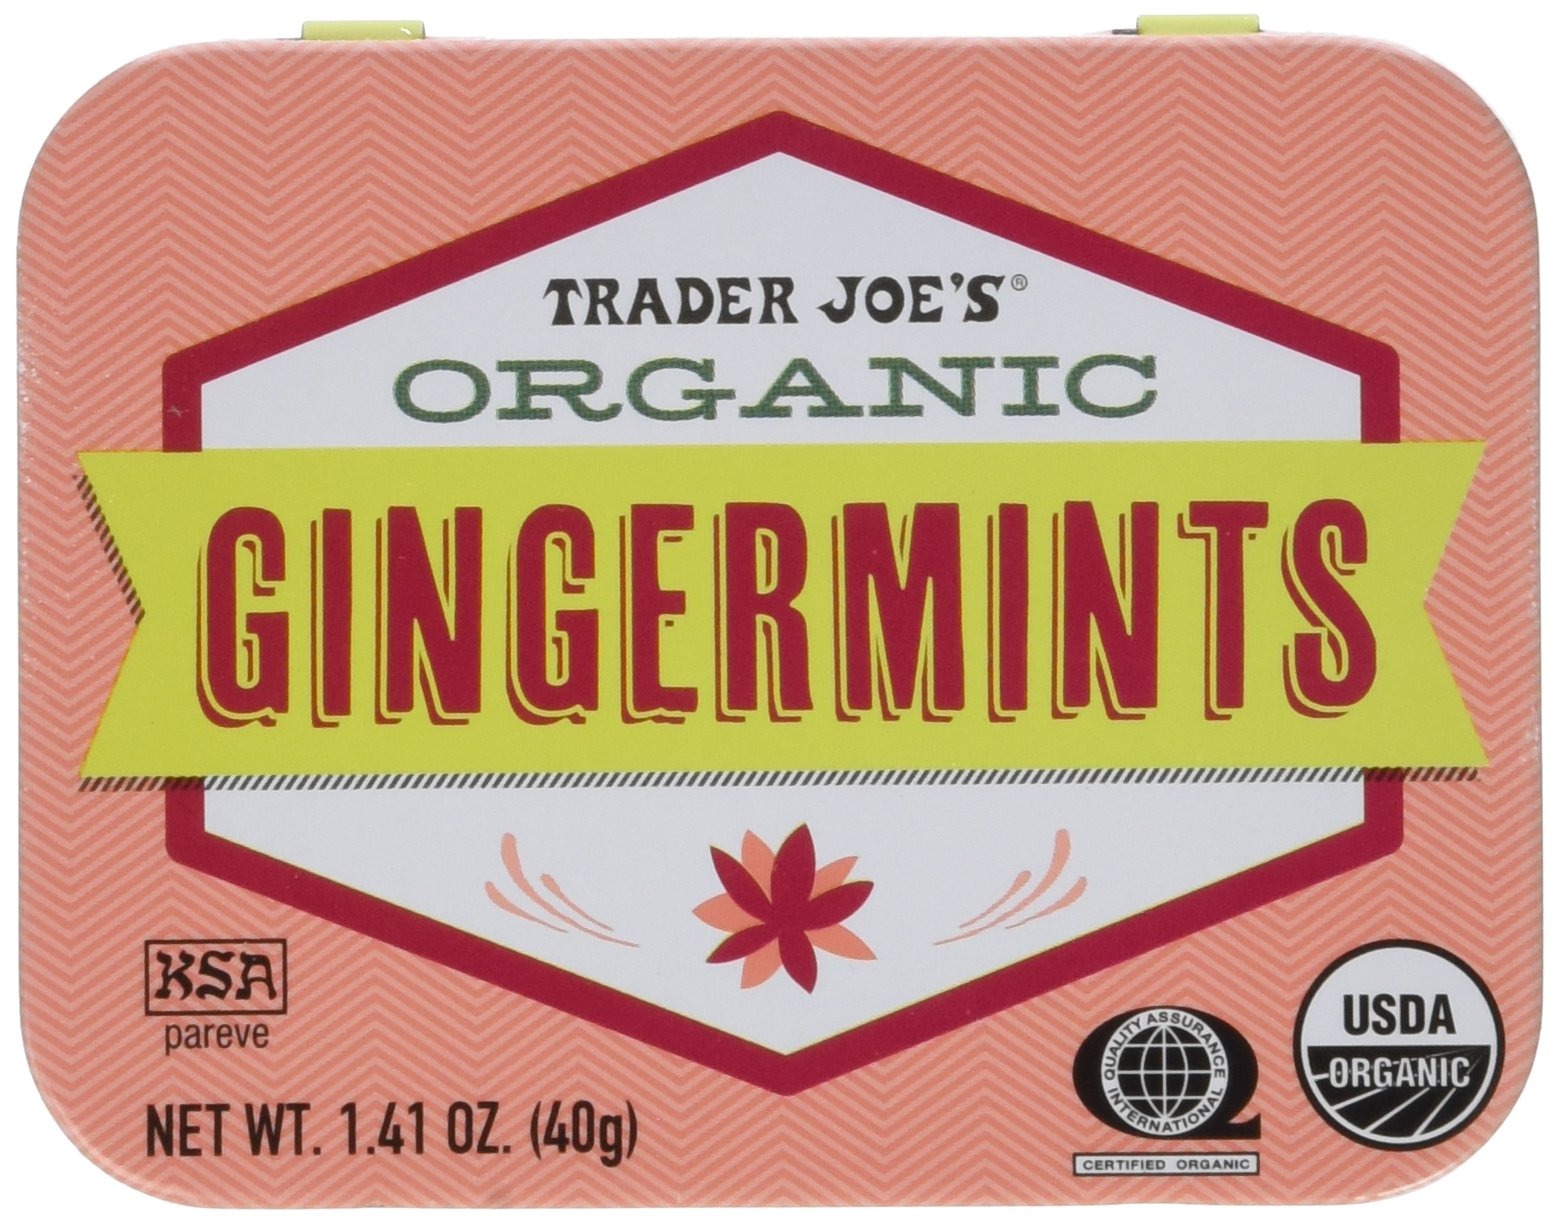
Item Name: Trader Joe's Organic Gingermints, 1.41 oz Tin (Pack of 4) Gluten Free Vegan
Bullet Point 1: Organic Gingermints: These gingermints are made with organic ingredients for a natural taste.
Bullet Point 2: Gluten Free: These gingermints are gluten free, making them a great option for those with gluten sensitivities.
Bullet Point 3: Vegan: These gingermints are vegan, making them a great option for those following a vegan diet.
Bullet Point 4: Bulk Pack: This pack contains 4 tins of gingermints, each weighing 1.41 ounces.
Bullet Point 5: Occasions: These gingermints make a great gift for birthdays, holidays, or any special occasion.
Value: 5.64
Unit: Ounce

Price: 17.44